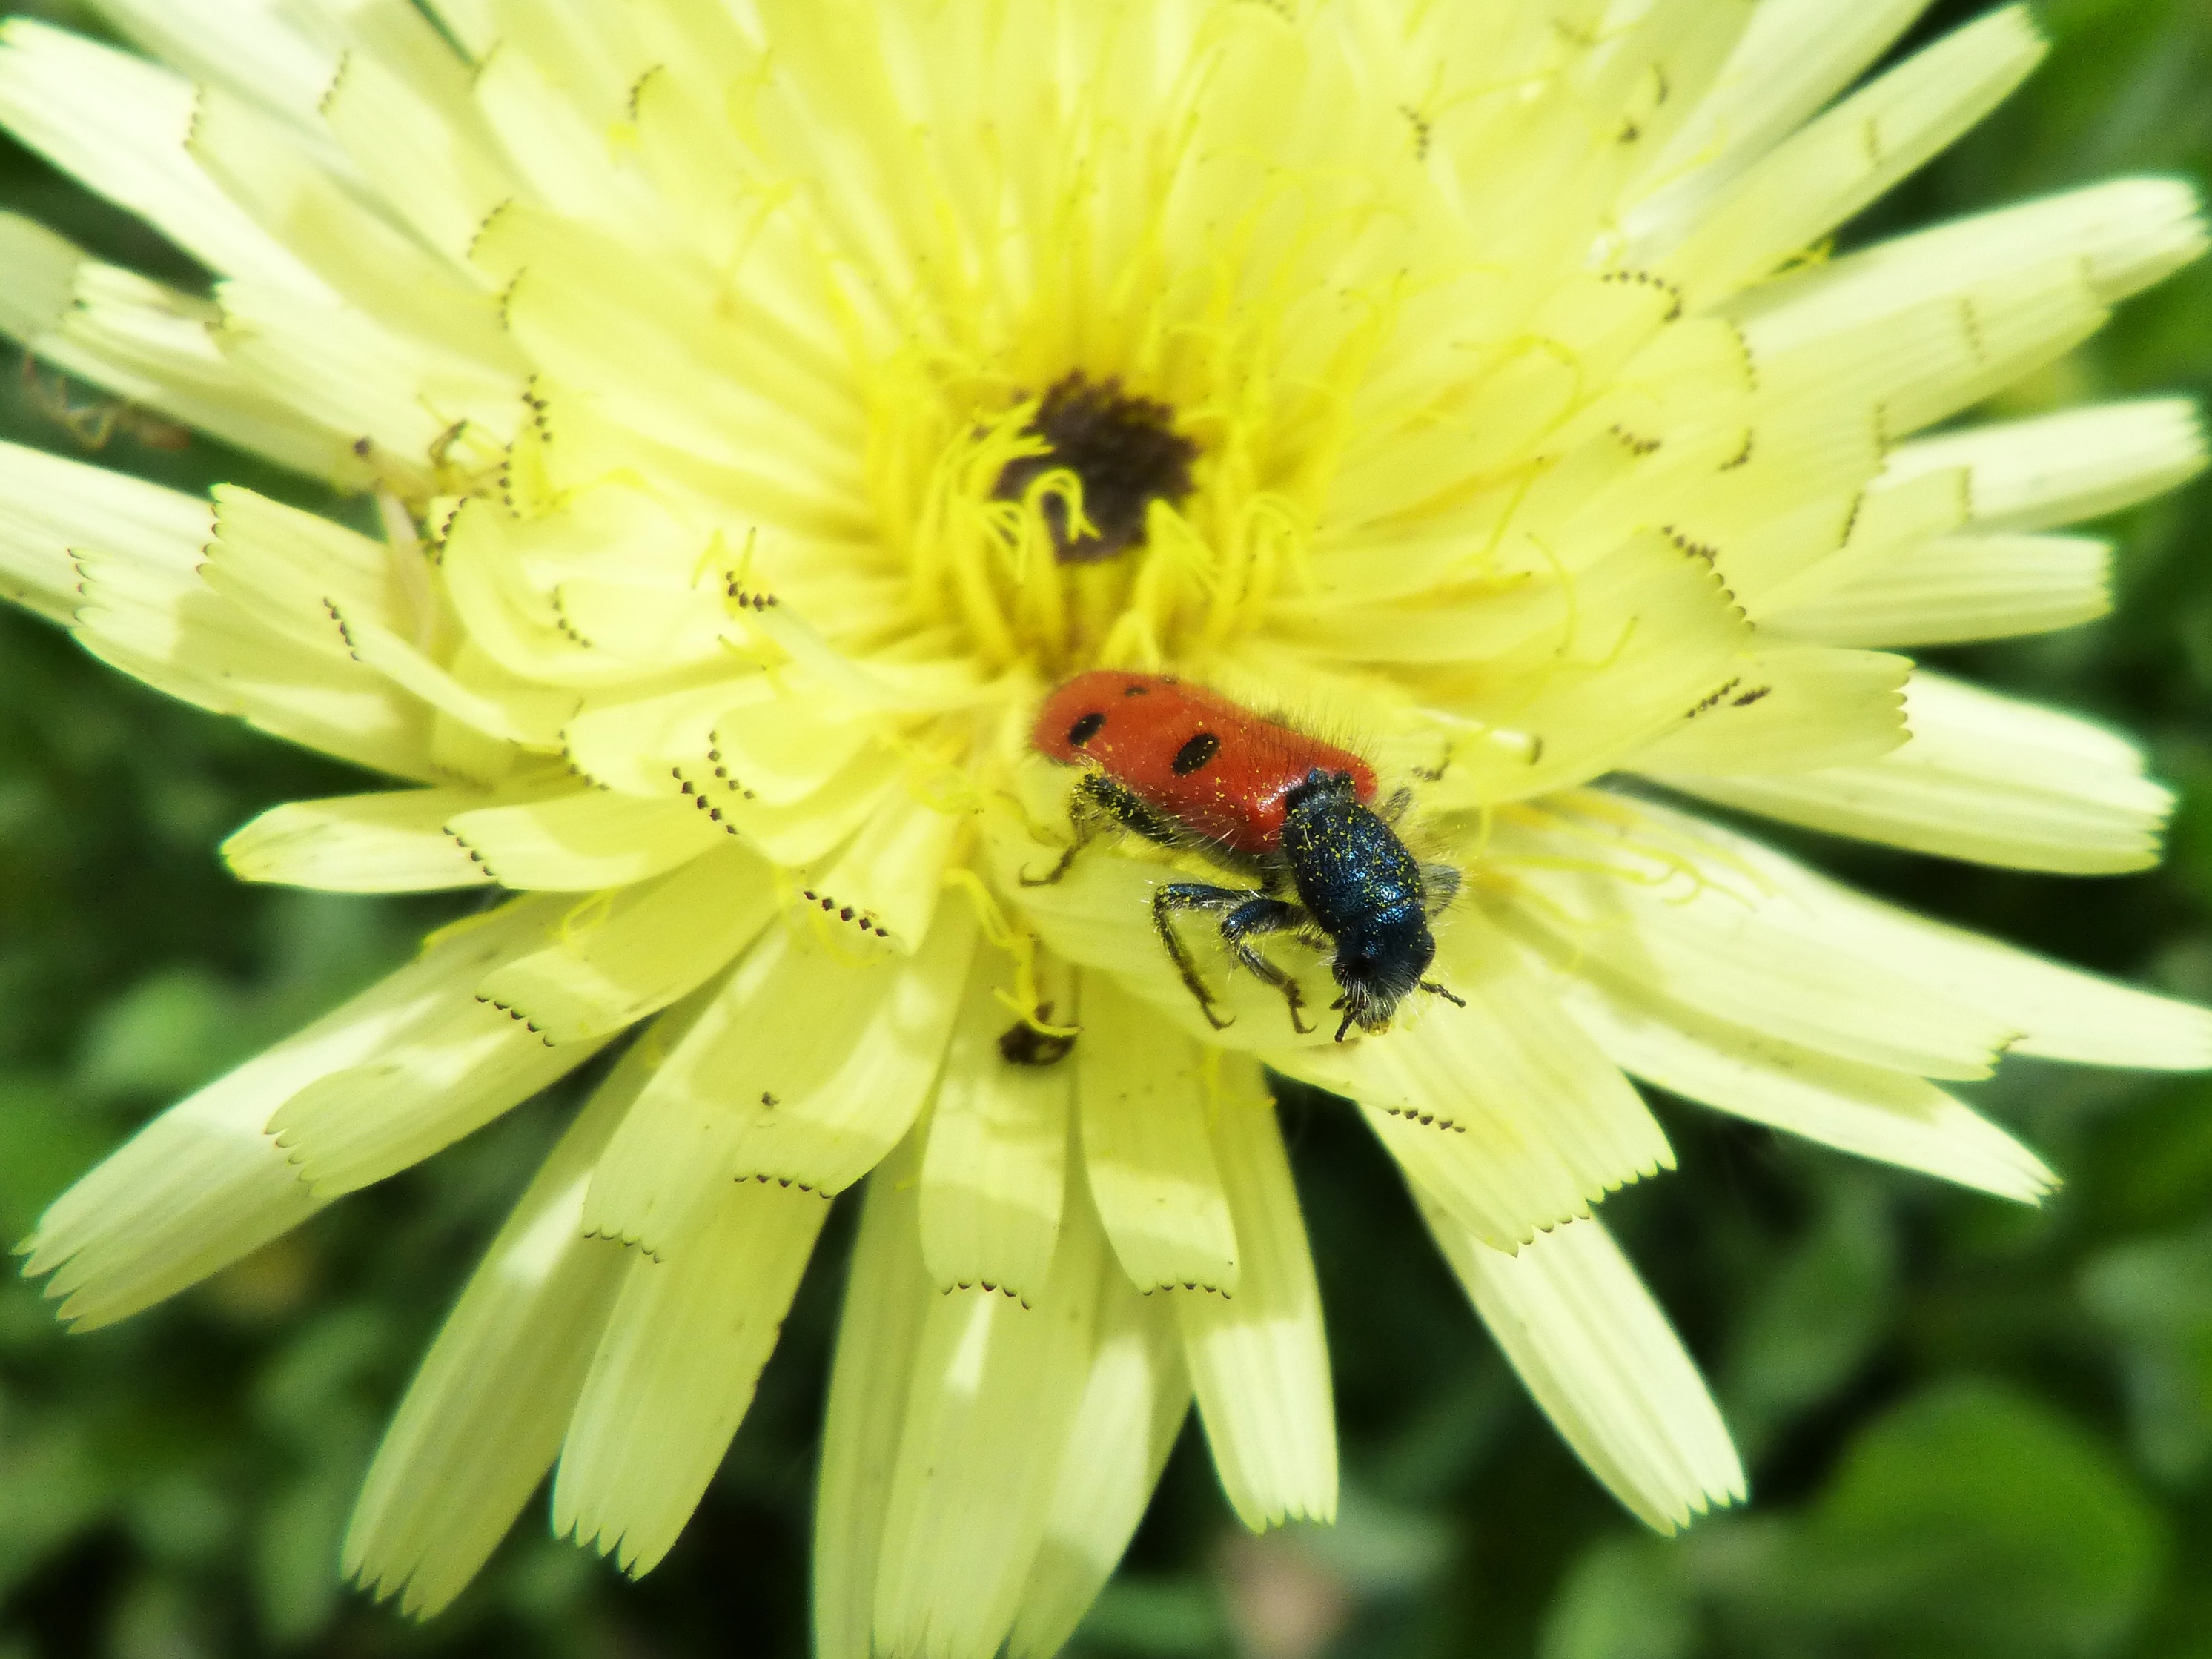
plant, photography, flower, petal, daisy, pollen, insect, ladybug, botany, yellow, flora, invertebrate, yellow flower, wildflower, close up, bee, detail, nectar, macro photography, flowering plant, honey bee, daisy family, beetle meloideo, oxeye daisy, mylabris quadripunctata, land plant, membrane winged insect